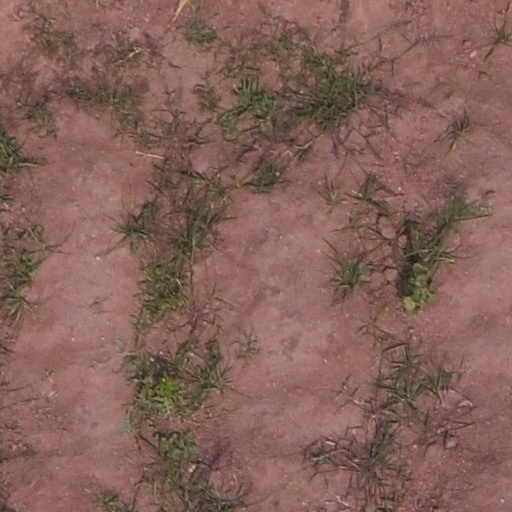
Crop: maize; corn